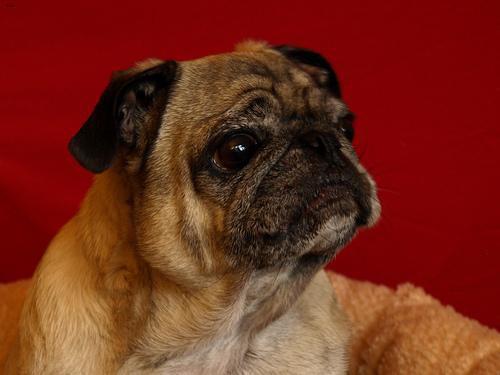
pug